Senza nuvole

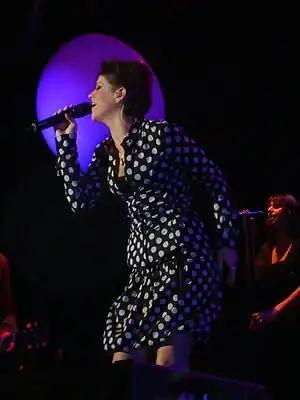
Alessandra Amoroso in one of the shows of Senza Nuvole Live Tour.

On July 4, 2010, began "Un'Estate Senza Nuvole Live Tour", which lead Alessandra touring throughout the summer 2010 from July 4 to September 12. The personnel was the same of the Senza Nuvole Live Tour.